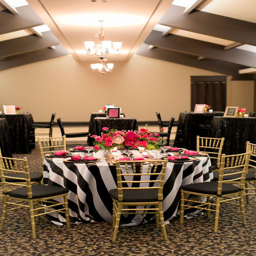
glitz and glam are front and center in fashion business themed 30th birthday party !